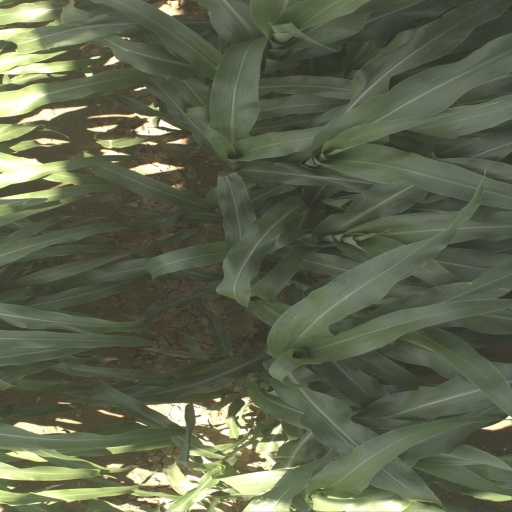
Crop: sorghum